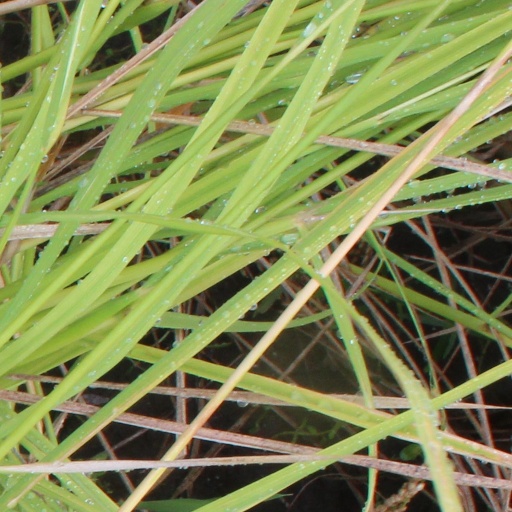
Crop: rice